Phylloxera

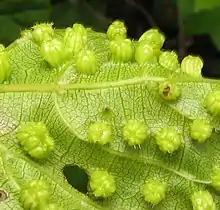
Galls made by "D. vitifoliae" on leaf of "Vitis" sp.

Grape phylloxera is an insect pest of grapevines worldwide, originally native to eastern North America. Grape phylloxera ("Daktulosphaira vitifoliae" (Fitch 1855) belongs to the family Phylloxeridae, within the order Hemiptera, bugs); originally described in France as "Phylloxera vastatrix"; equated to the previously described "Daktulosphaera vitifoliae", "Phylloxera vitifoliae". The insect is commonly just called phylloxera (from , leaf, and , dry).